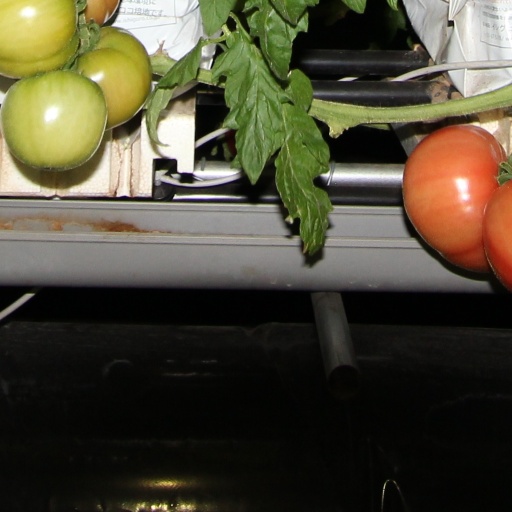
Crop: tomato